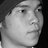
Emotion: neutral